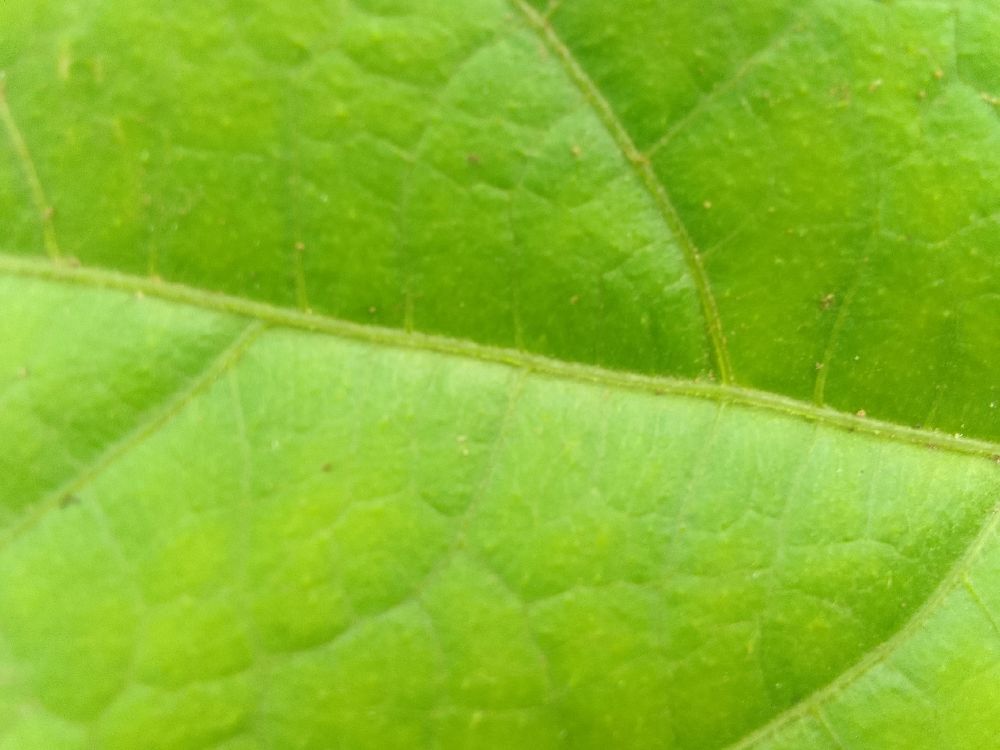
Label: healthy